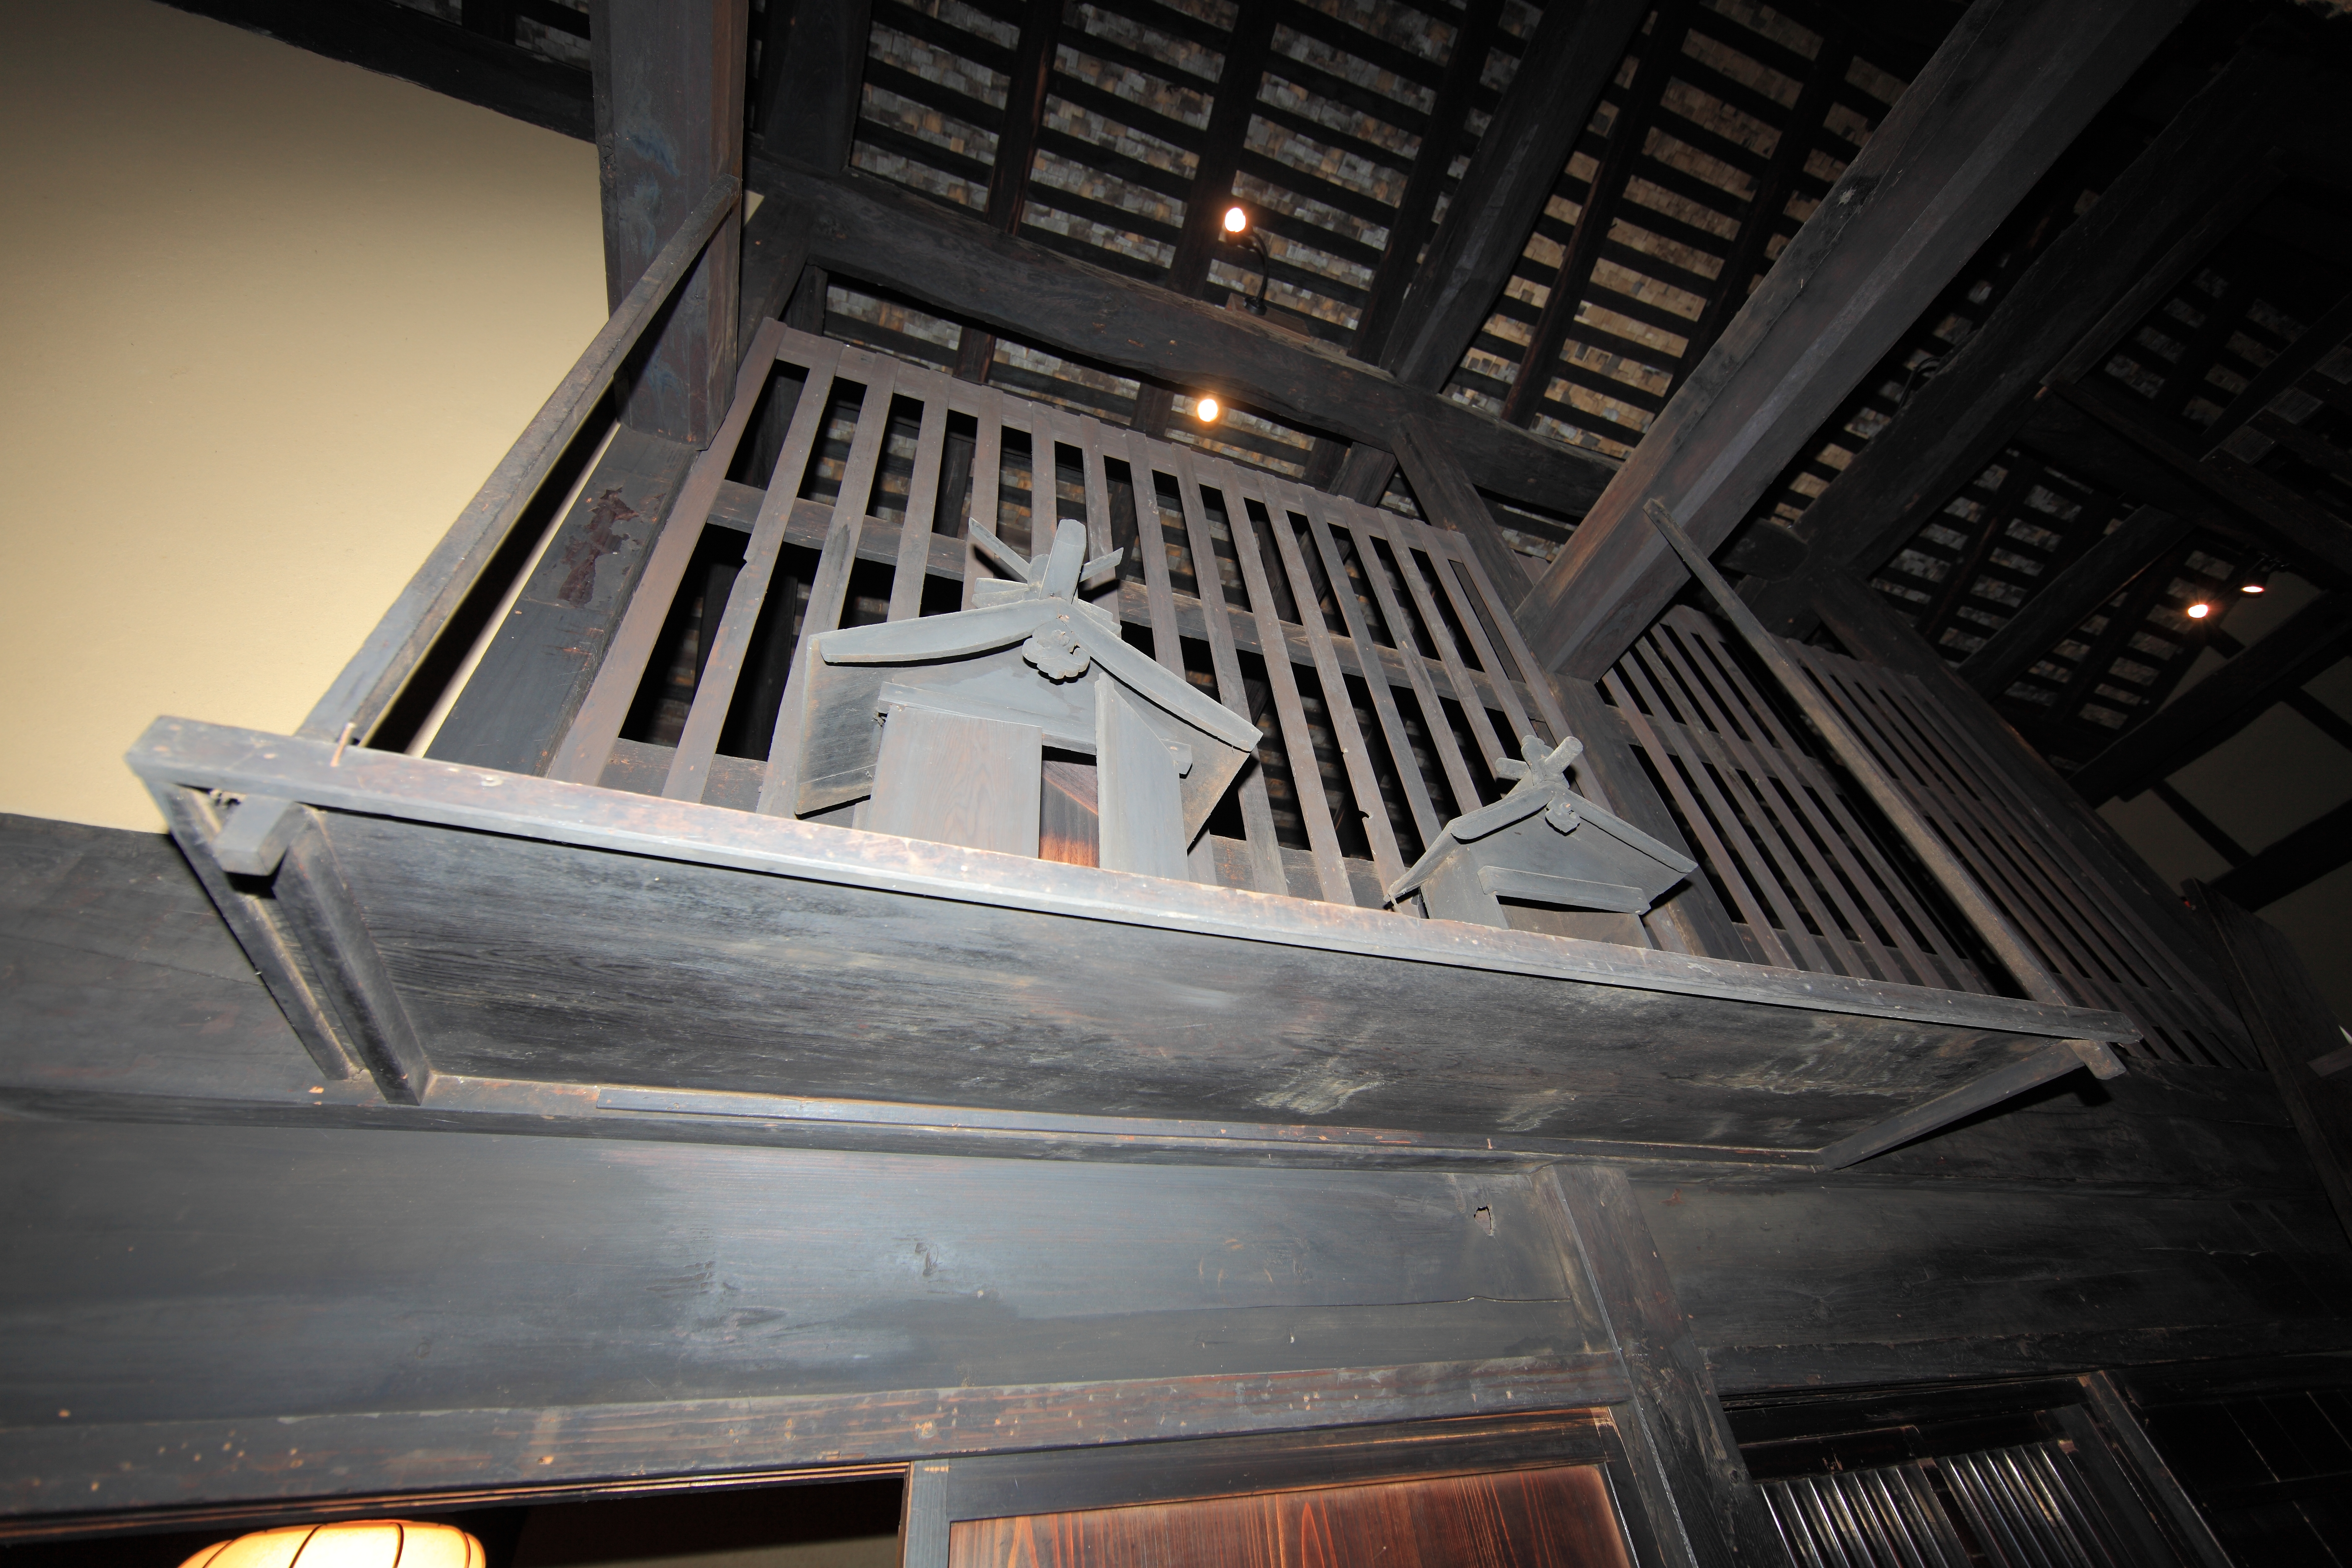
light, architecture, farm, house, interior, home, ceiling, high, residence, darkness, lighting, interior design, design, japanese, 5d, style, hires, shape, markii, traditional, hi, res, resolution, 5photosaday, gunma, uenomura, kyuukurosawakejuutaku, tanogun